Volkswagen ID.3

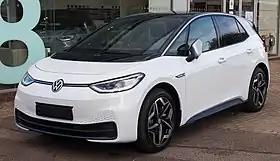
Volkswagen ID.3 1st

The Volkswagen ID.3 is a battery electric small family car (C-segment) produced by Volkswagen since 2019. It is the first production car to utilize the MEB platform, and the first model of the ID. series. It was unveiled on 9 September 2019 at the Frankfurt Motor Show, after being first shown as the I.D. concept car at the 2016 Paris Motor Show. Deliveries to retail customers began in Germany in September 2020.